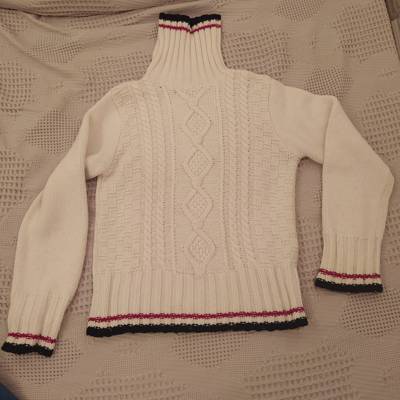
Waste category: clothes